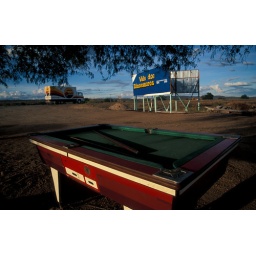
A pool table out in the street beneath a tree. Vale dos Dinossauros, Sousa, North East Brazil, 1999